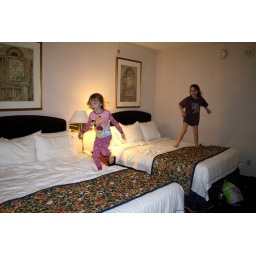
The girls always have to give the hotel beds the initial test by running and jumping between them.